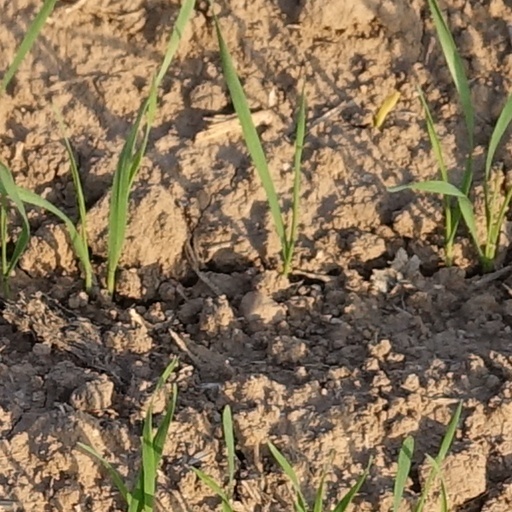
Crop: wheat